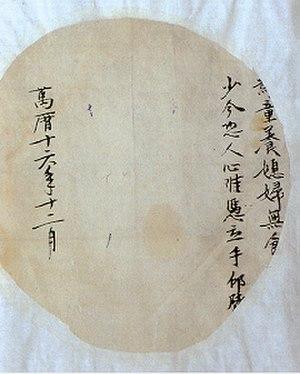
Une tongyangxi, est une jeune enfant « adoptée » dans la famille de son futur époux. C'était une pratique de la société traditionnelle chinoise, présente surtout dans les milieux ruraux peu fortunés. Elle permettait en effet à la famille du futur mari d'être dispensée de la compensation financière due à la famille de l'épouse, puisqu'elle prenait en charge l'entretien de cette dernière. Elle permettait aussi à la belle-mère de former sa bru dès son jeune âge aux tâches du foyer. Il arrivait que des familles échangent ainsi leurs filles.